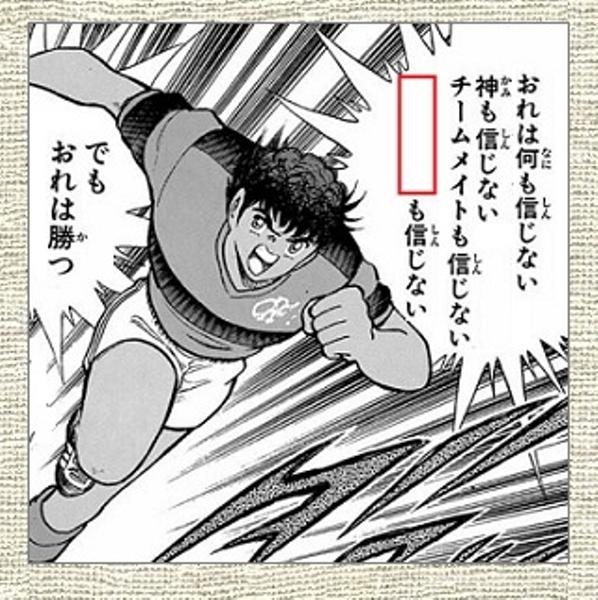
回答: 朝日新聞